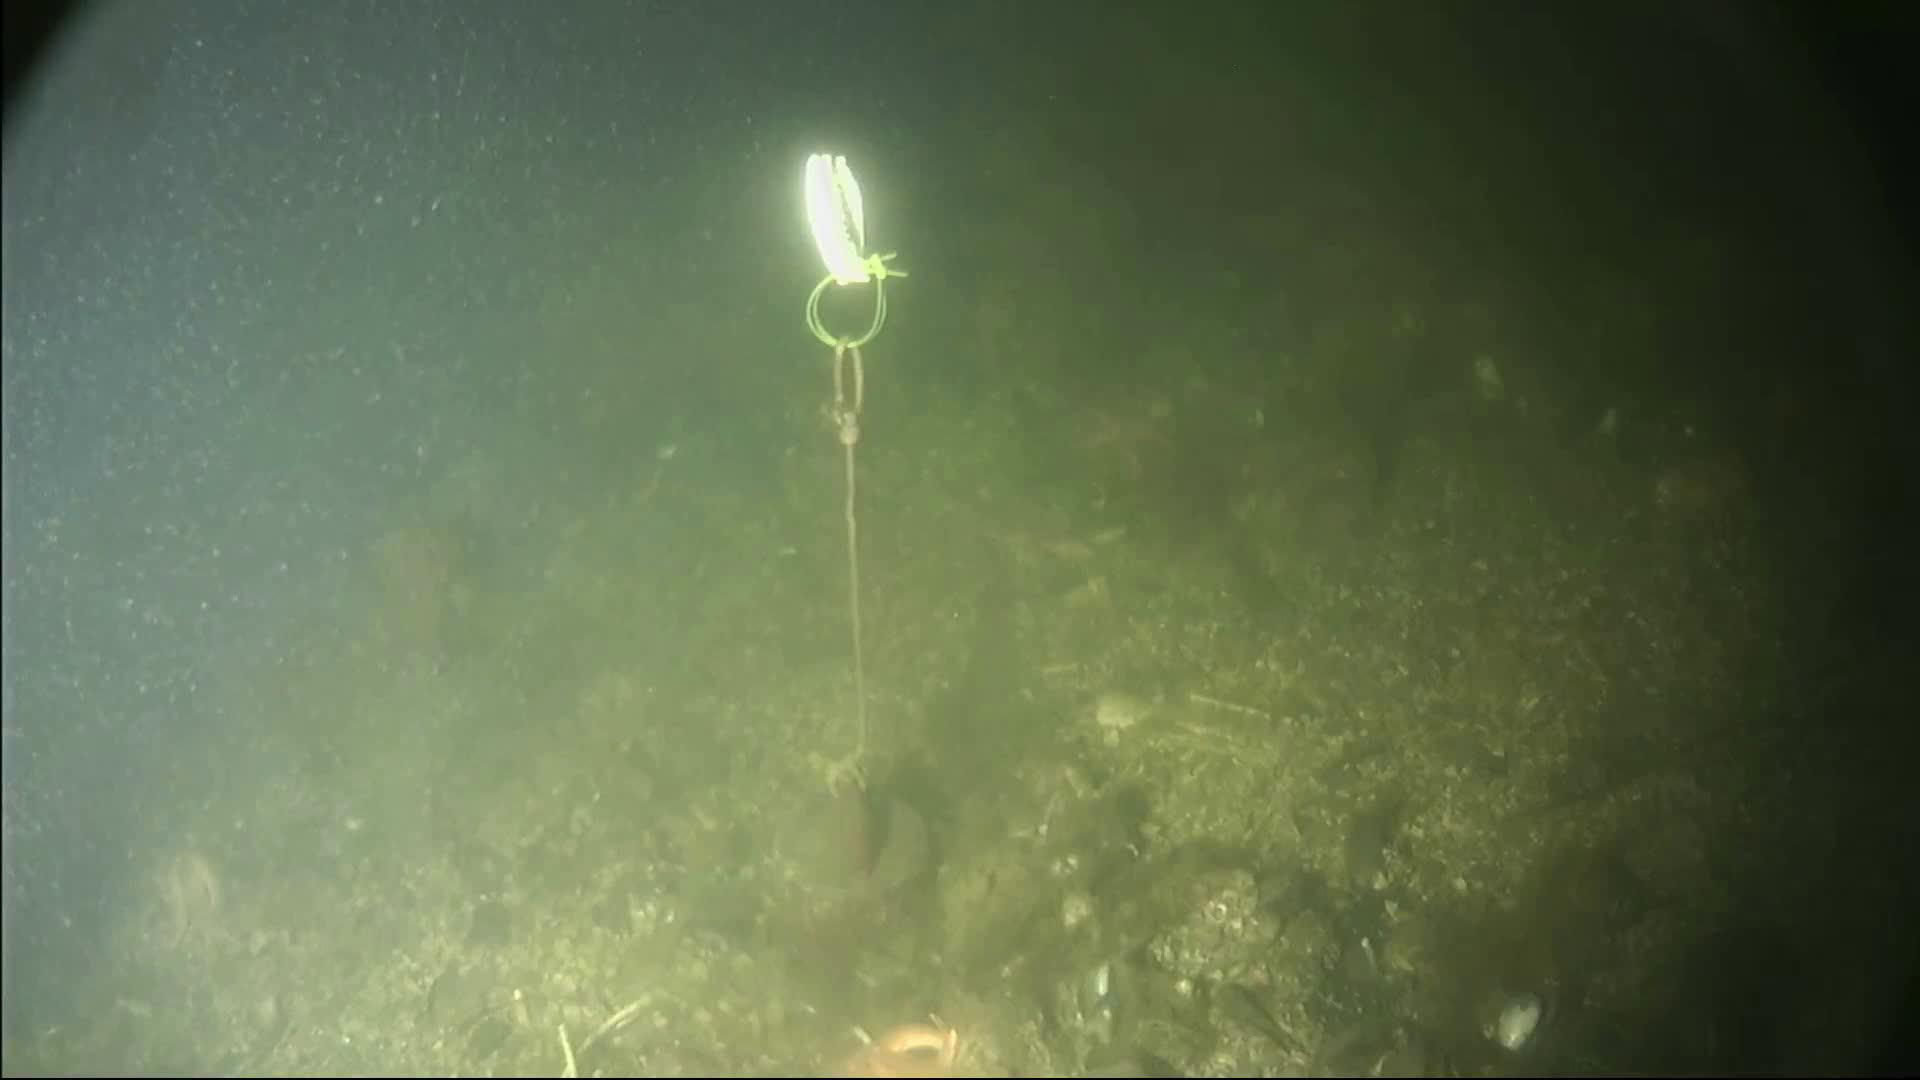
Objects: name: starfish